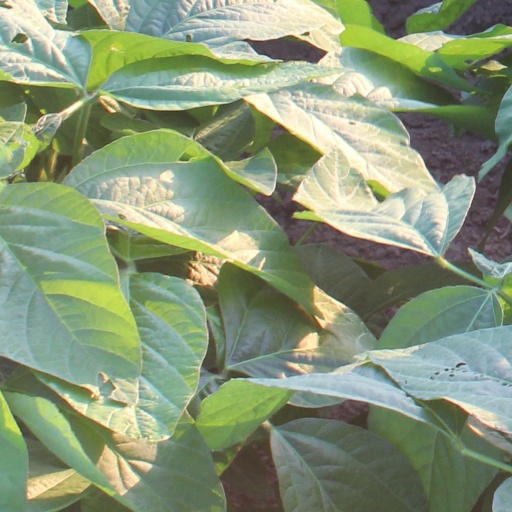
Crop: soybean